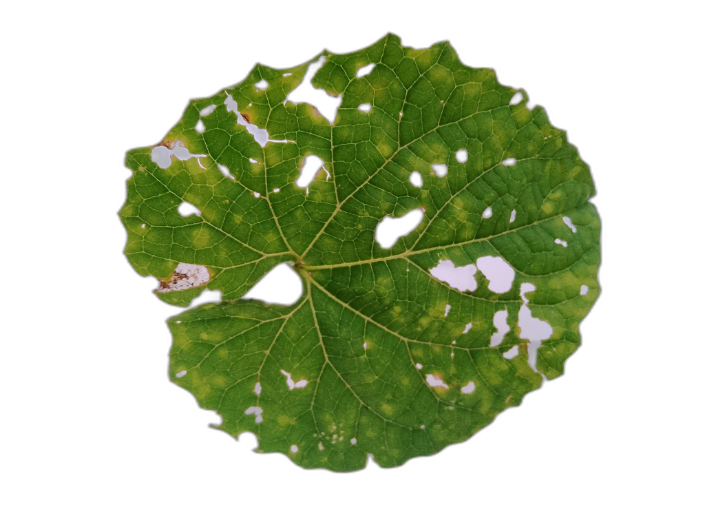
Crop: Zucchini
Label: Insect_Damage